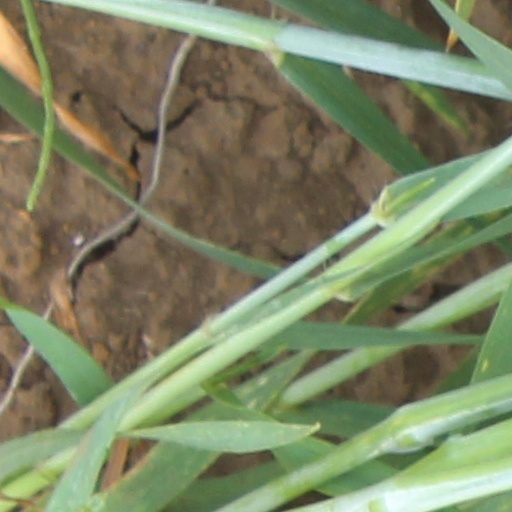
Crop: wheat